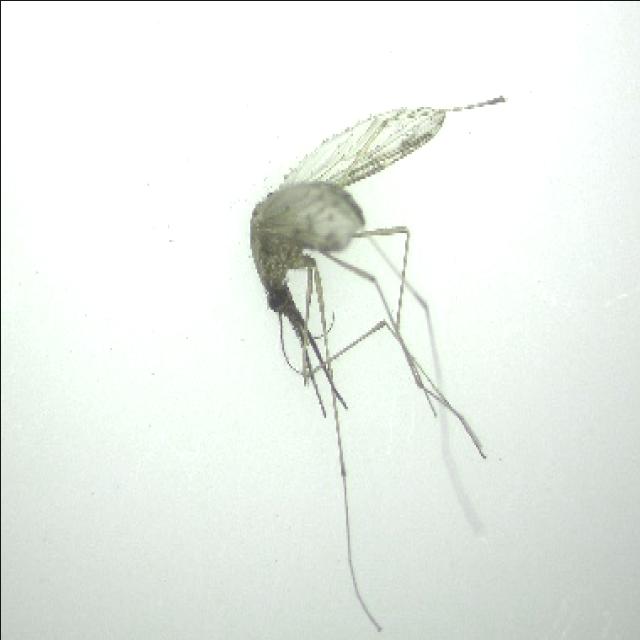
Species: anopheles_sinensis